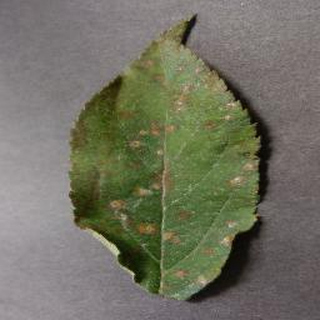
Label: apple_cedar_apple_rust